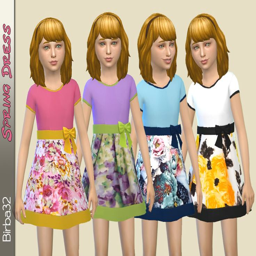
colored clothing to celebrate the spring .